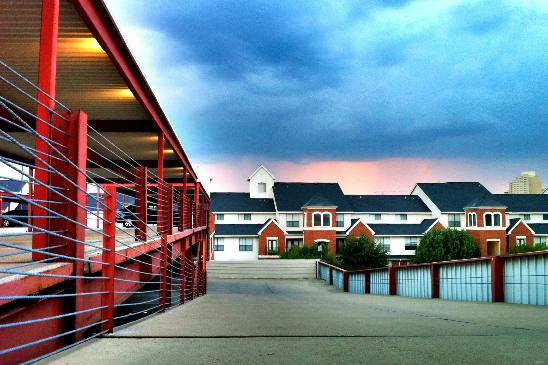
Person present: No